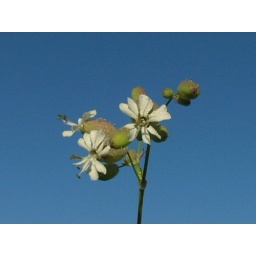
Bladder campion held up against the sky after being removed from plant